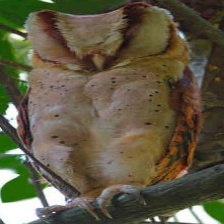
Species: ORIENTAL BAY OWL
Scientific name: PHODILUS BADIUS
ImageNet parent category: great_grey_owl